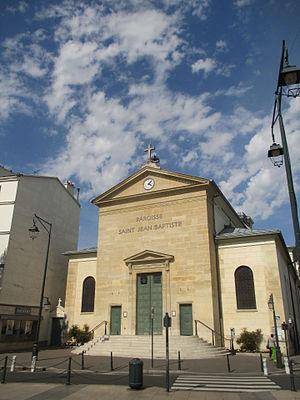
Façade de l'église Saint-Jean-Baptiste de Neuilly-sur-Seine donnant sur l'avenue Charles-de-Gaulle.
L’église Saint-Jean-Baptiste de Neuilly est une église paroissiale catholique située au nᵒ 156 avenue Charles-de-Gaulle à Neuilly-sur-Seine. Elle dépend du diocèse de Nanterre. L'église est dédiée à saint Jean-Baptiste. Elle est répertoriée à l'inventaire général du patrimoine culturel.
Neuilly-sur-Seine est une commune française située dans le département des Hauts-de-Seine, en région Île-de-France.